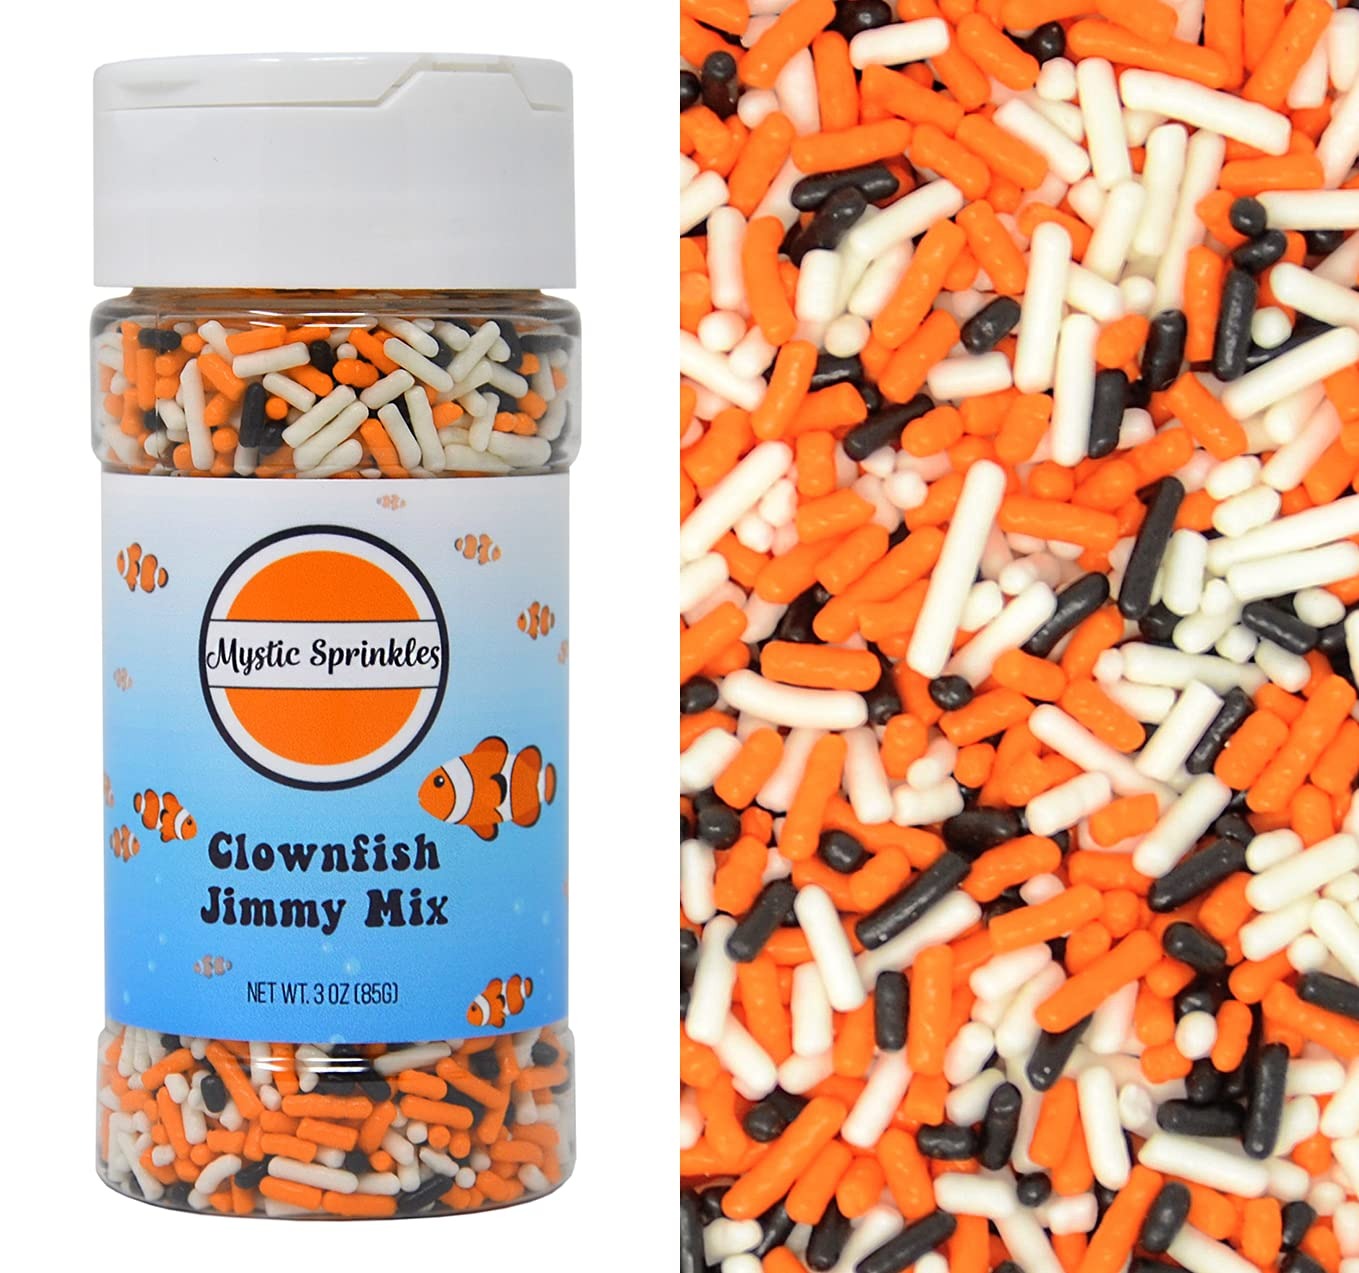
Item Name: Mystic Sprinkles Jimmy Mixes (Clownfish Jimmy Mix 3oz)
Bullet Point 1: Choose from many festive options!
Bullet Point 2: Takes all of your sweet treats to the next level!
Bullet Point 3: Made in the USA
Bullet Point 4: Makes a GREAT gift!
Product Description: Jimmy Sprinkle Mixes from Mystic Sprinkles are just what you need to take all of your treats to the next level! Choose from a variety of festive options, ready to top cookies, cupcakes, brownies, ice cream and more!
Value: 1.0
Unit: Count

Price: 9.99